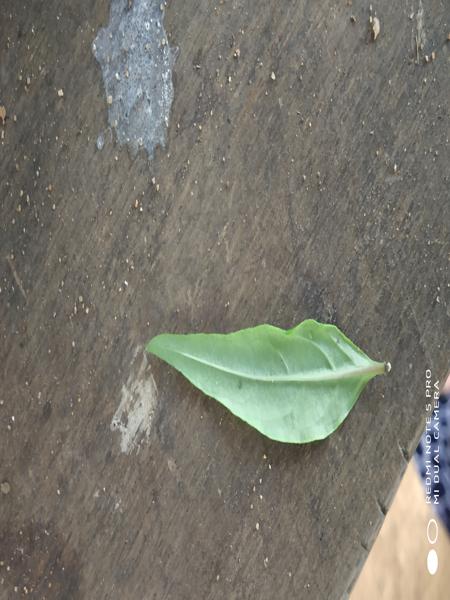
Plant: Nelavembu